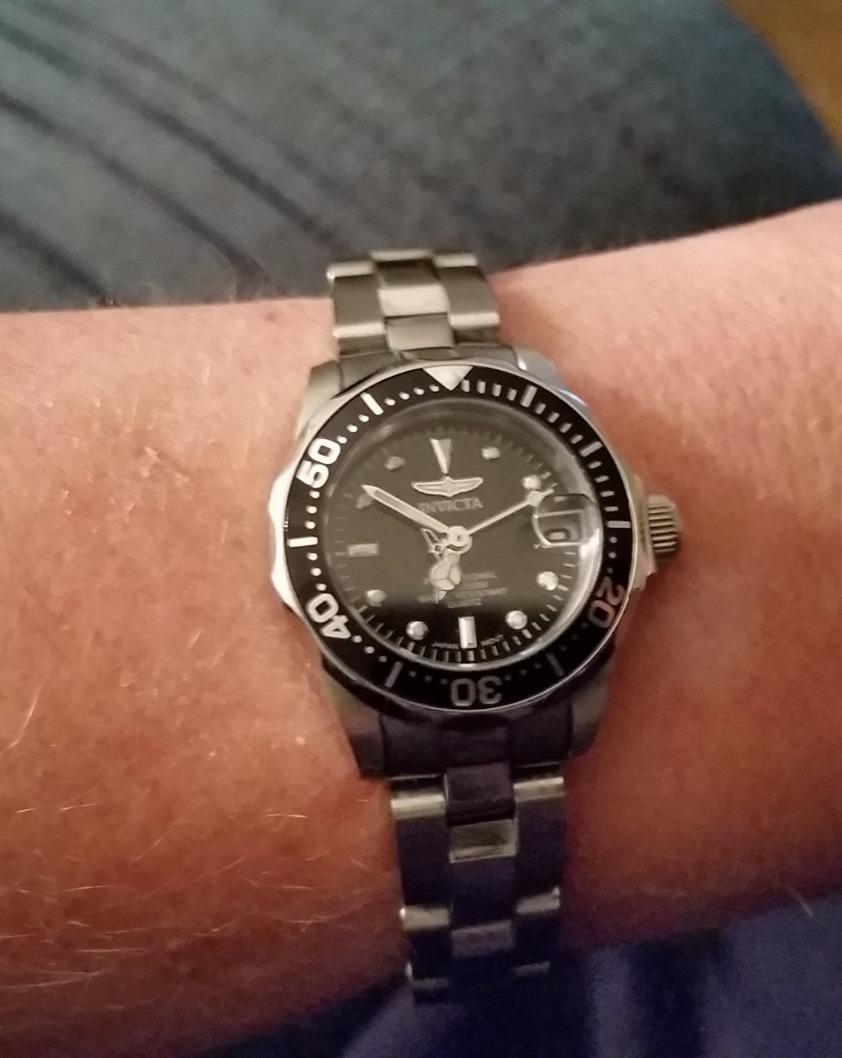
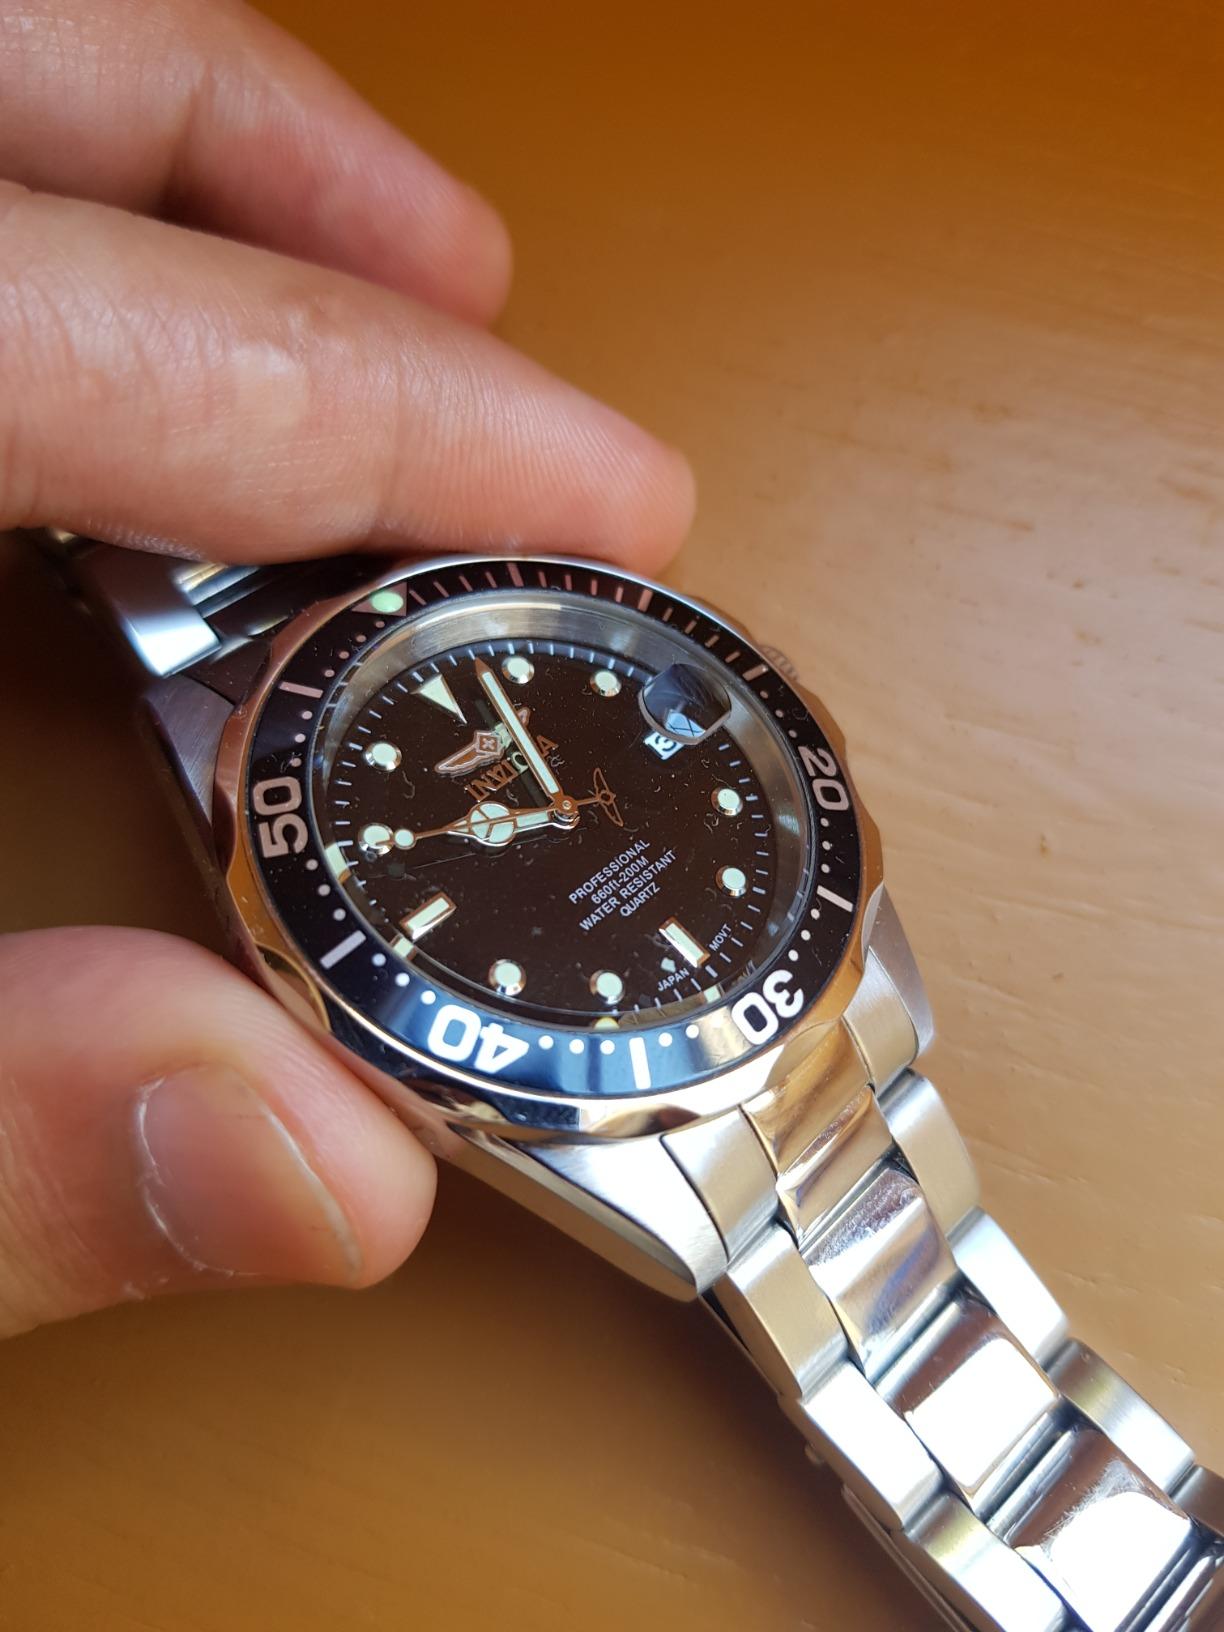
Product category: accessories_watch
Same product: yes